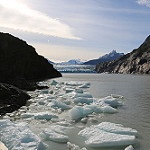
Label: glacier